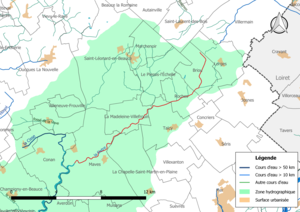
Carte du cours d'eau «
Le Sixtre est un cours d'eau français qui coule dans le département de Loir-et-Cher. C'est un affluent de la Cisse en rive droite et donc un sous-affluent de la Loire.